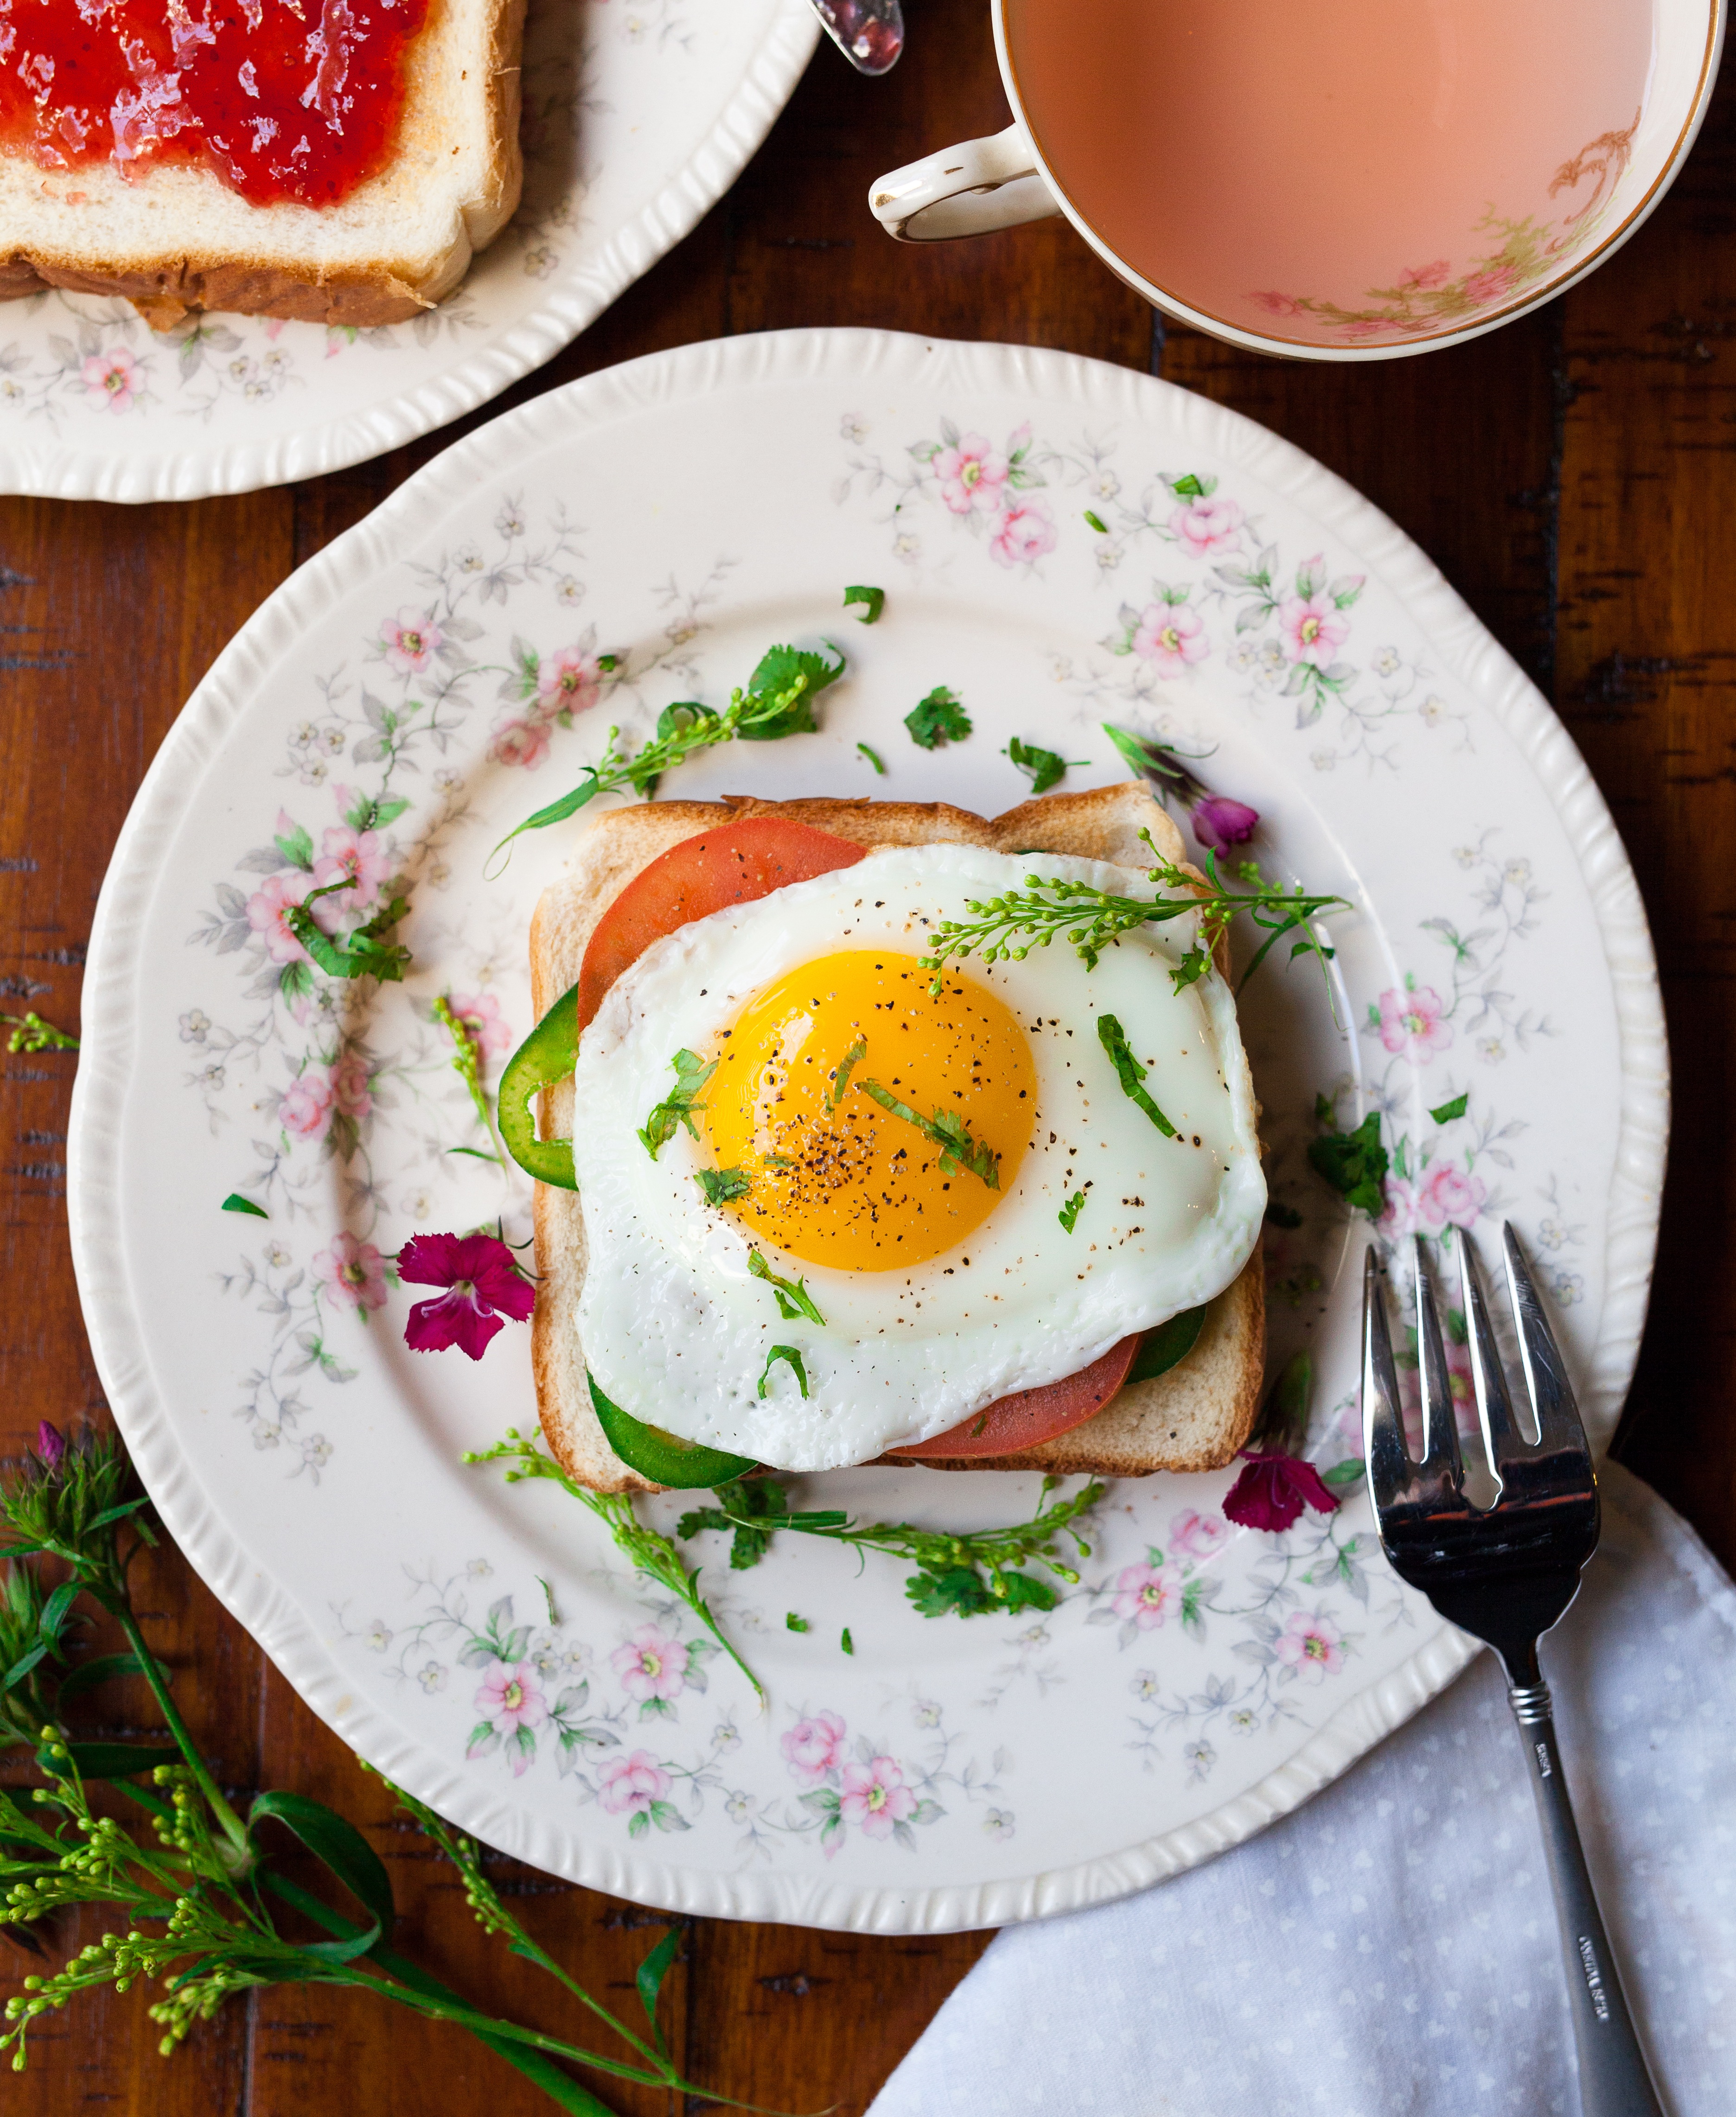
fork, dish, meal, food, produce, vegetable, plate, breakfast, meat, cuisine, delicious, egg, tomato, teacup, jam, vegetables, plates, breads, sandwiches, food plating